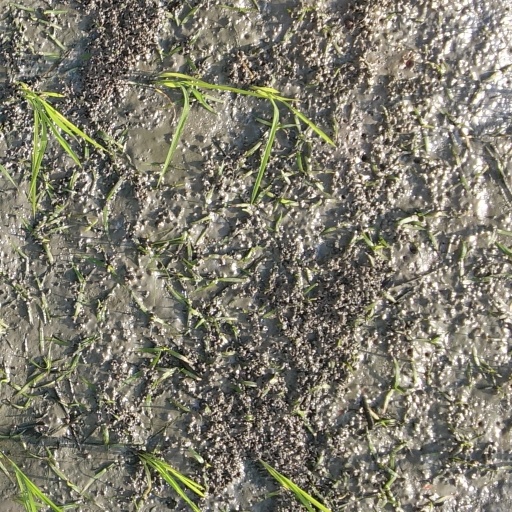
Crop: rice